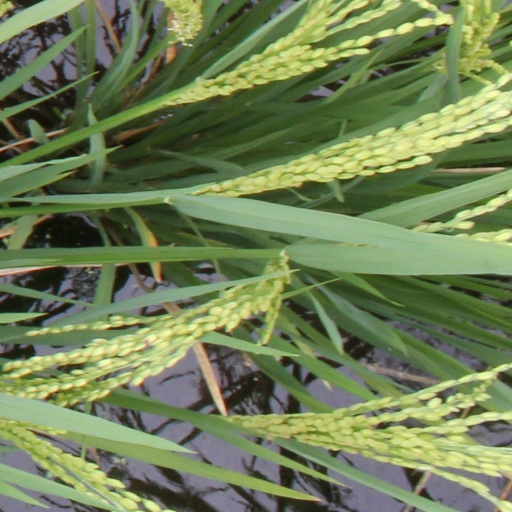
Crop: rice